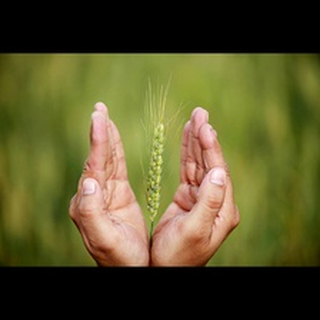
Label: wheat_blast